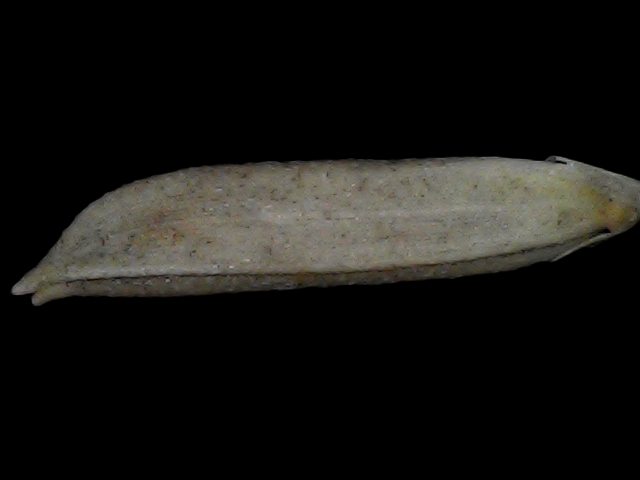
Rice variety: Bd57